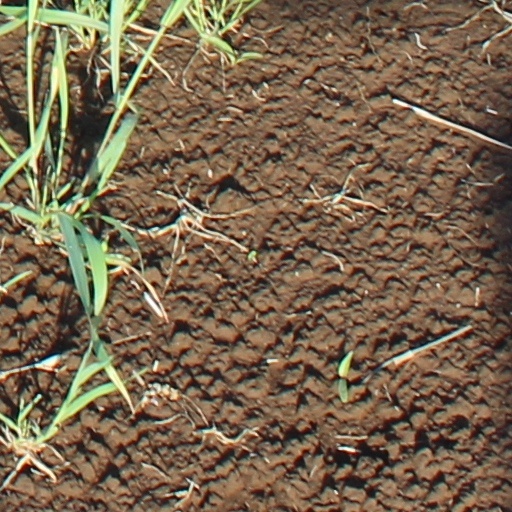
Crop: wheat